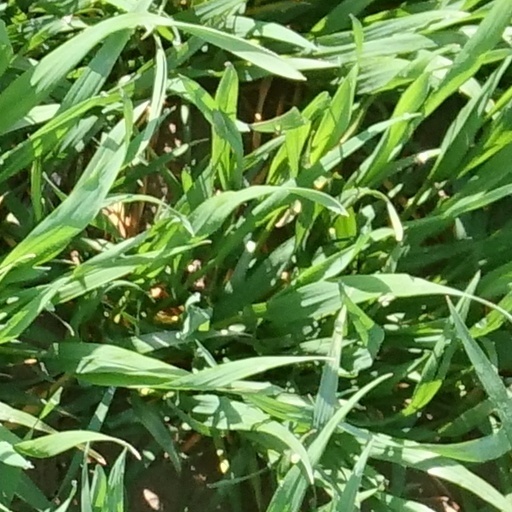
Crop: wheat